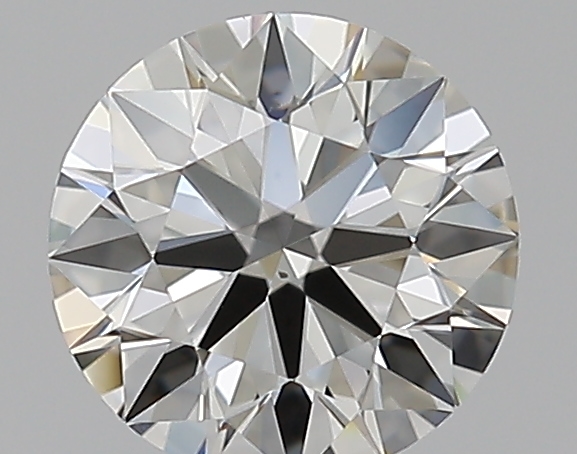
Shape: round
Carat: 0.65
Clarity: VS2
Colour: I
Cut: EX
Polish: EX
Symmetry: EX
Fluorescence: N
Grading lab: GIA
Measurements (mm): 5.54 x 5.56 x 3.43